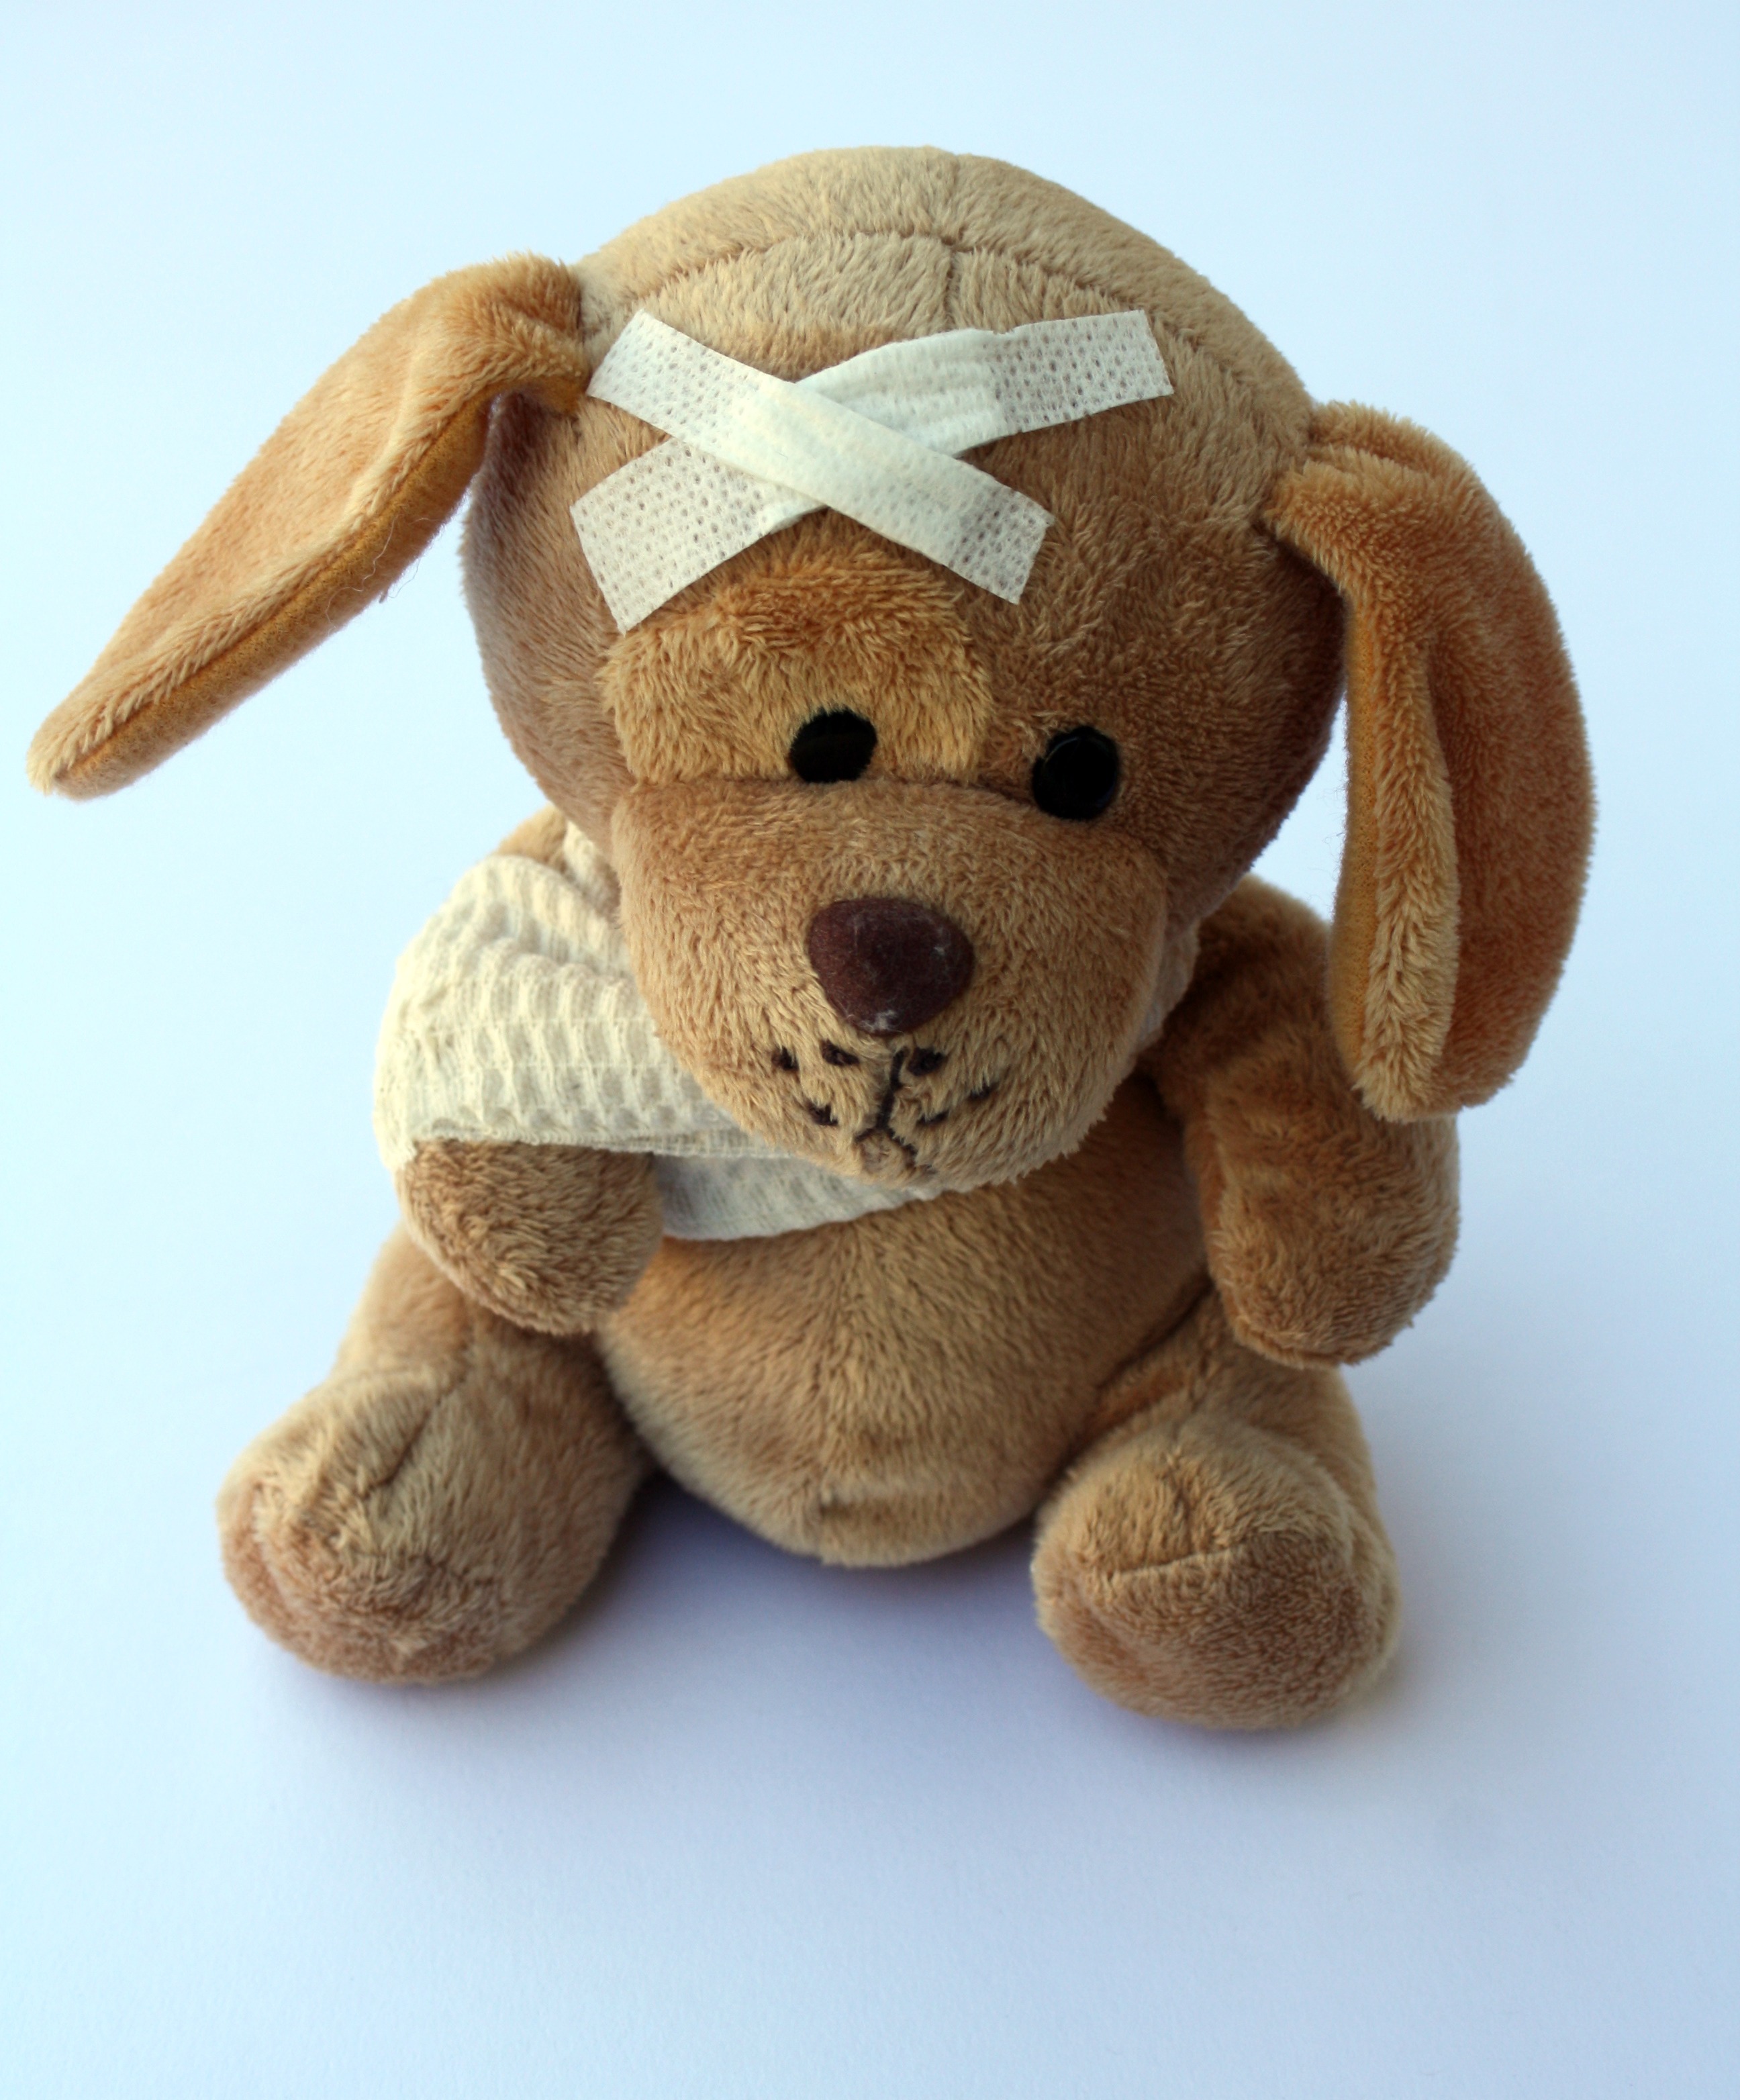
dog, broken, arm, toy, material, teddy bear, textile, sad, hospital, plush, association, stuffed animal, teddy, fever, ill, knuffig, injured, stuffed toy, niedlig, visit improvement